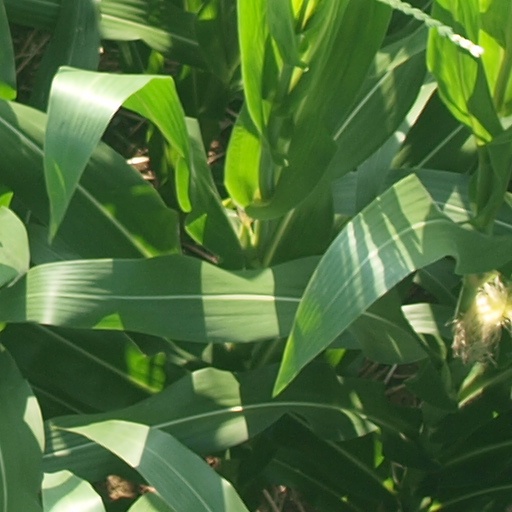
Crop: maize; corn